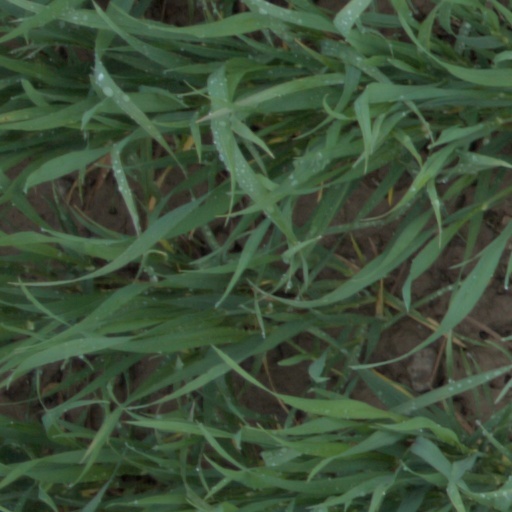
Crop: wheat